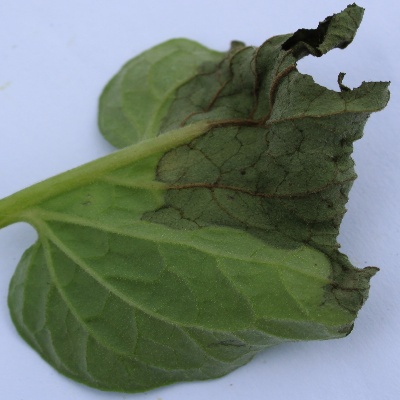
Crop: Tomato
Condition: leaf blight